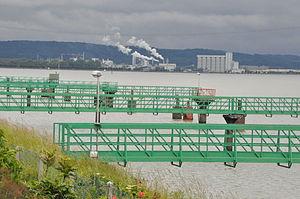
Raffinerie de Port-Jérome et zone industrielle de Notre-Dame de Gravenchon (Seine-Maritime), vues depuis le pied du pont de Tancarvile
Notre-Dame-de-Gravenchon est une ancienne commune française située dans le département de la Seine-Maritime en Normandie.